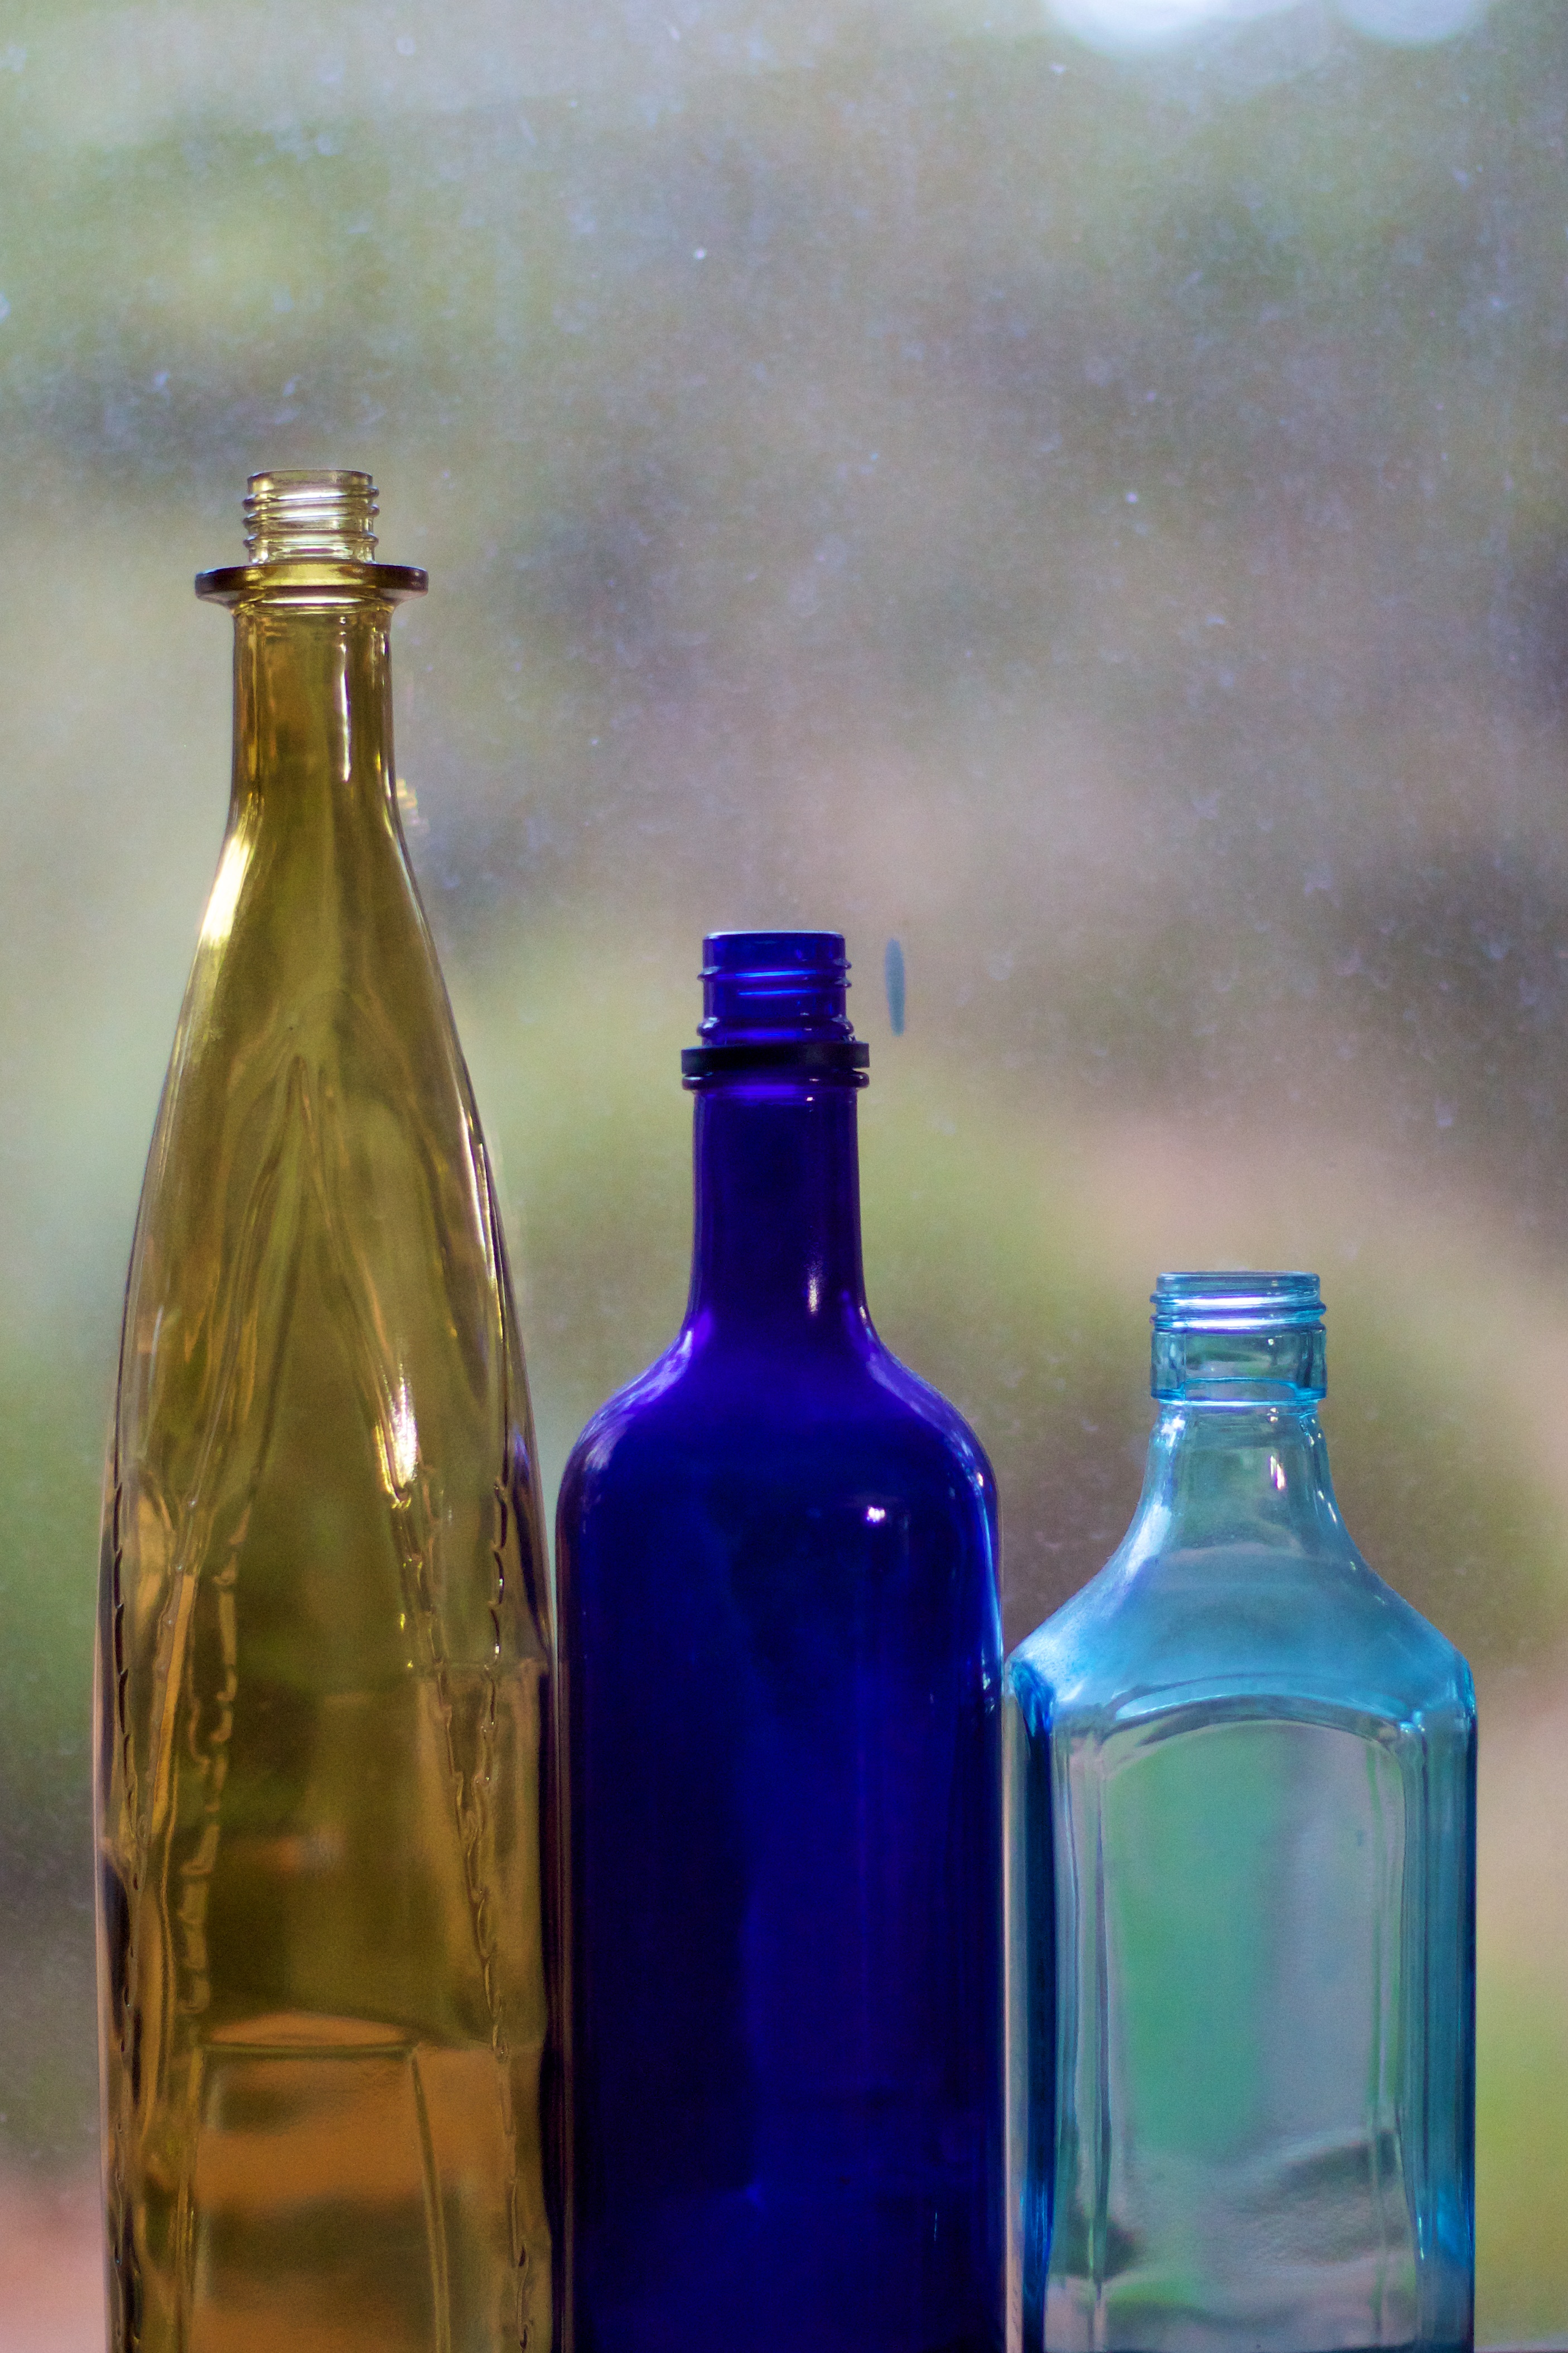
glass, bottle, tableware, painting, wine bottle, glass bottle, beer bottle, plastic bottle, home accessories, drinkware